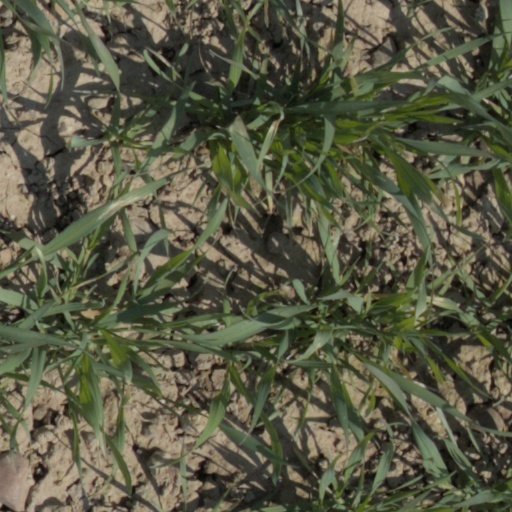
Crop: wheat